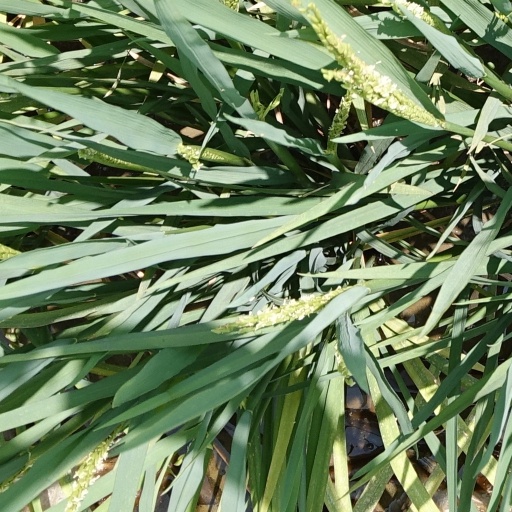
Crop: rice